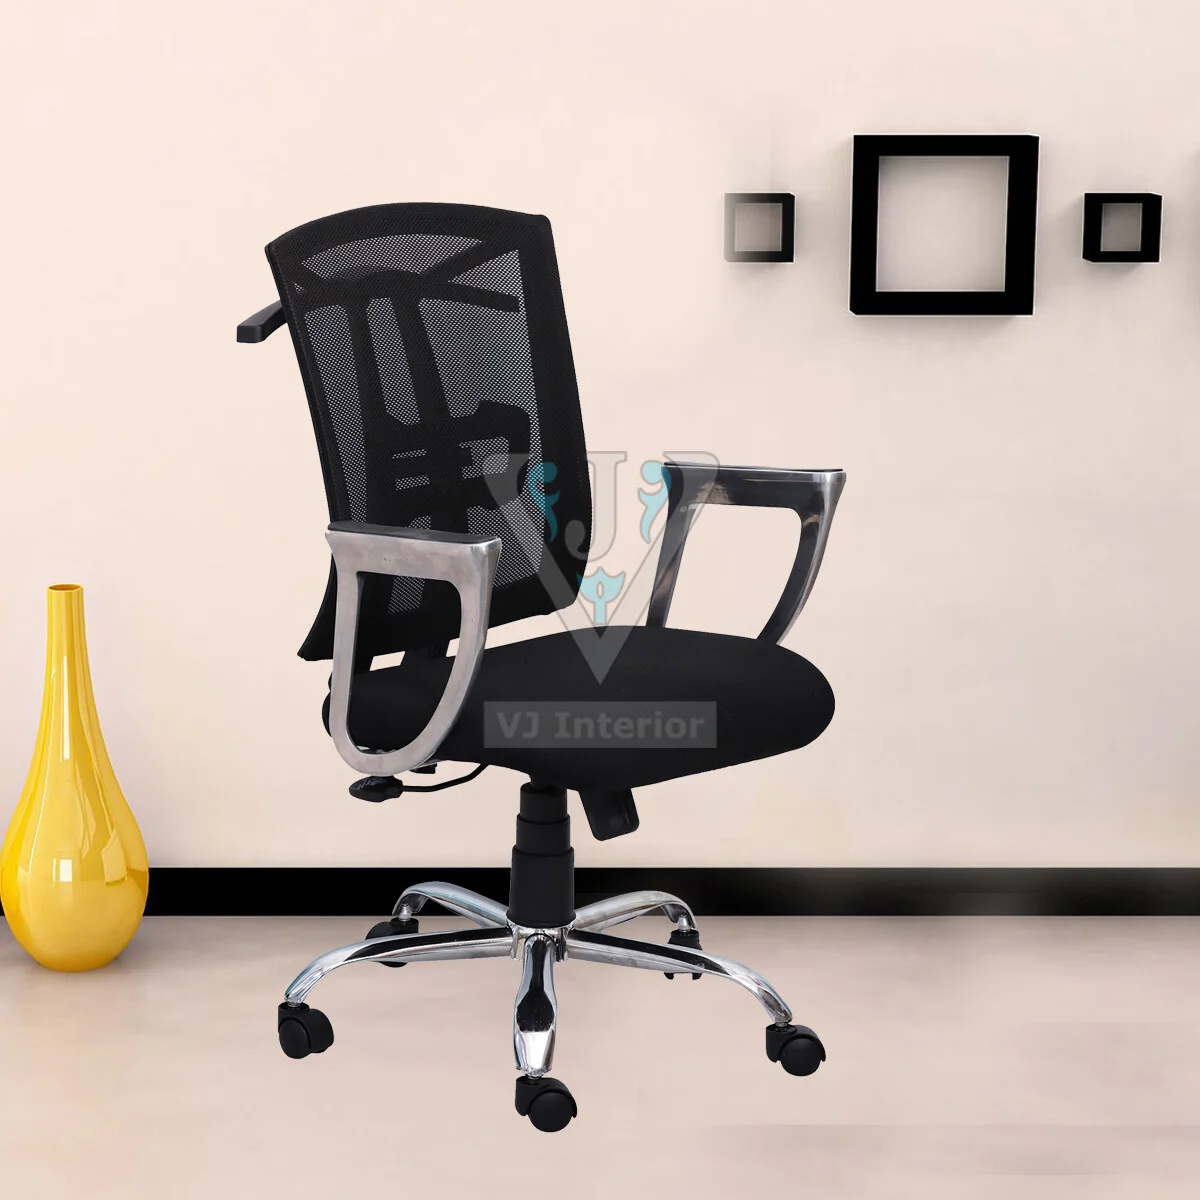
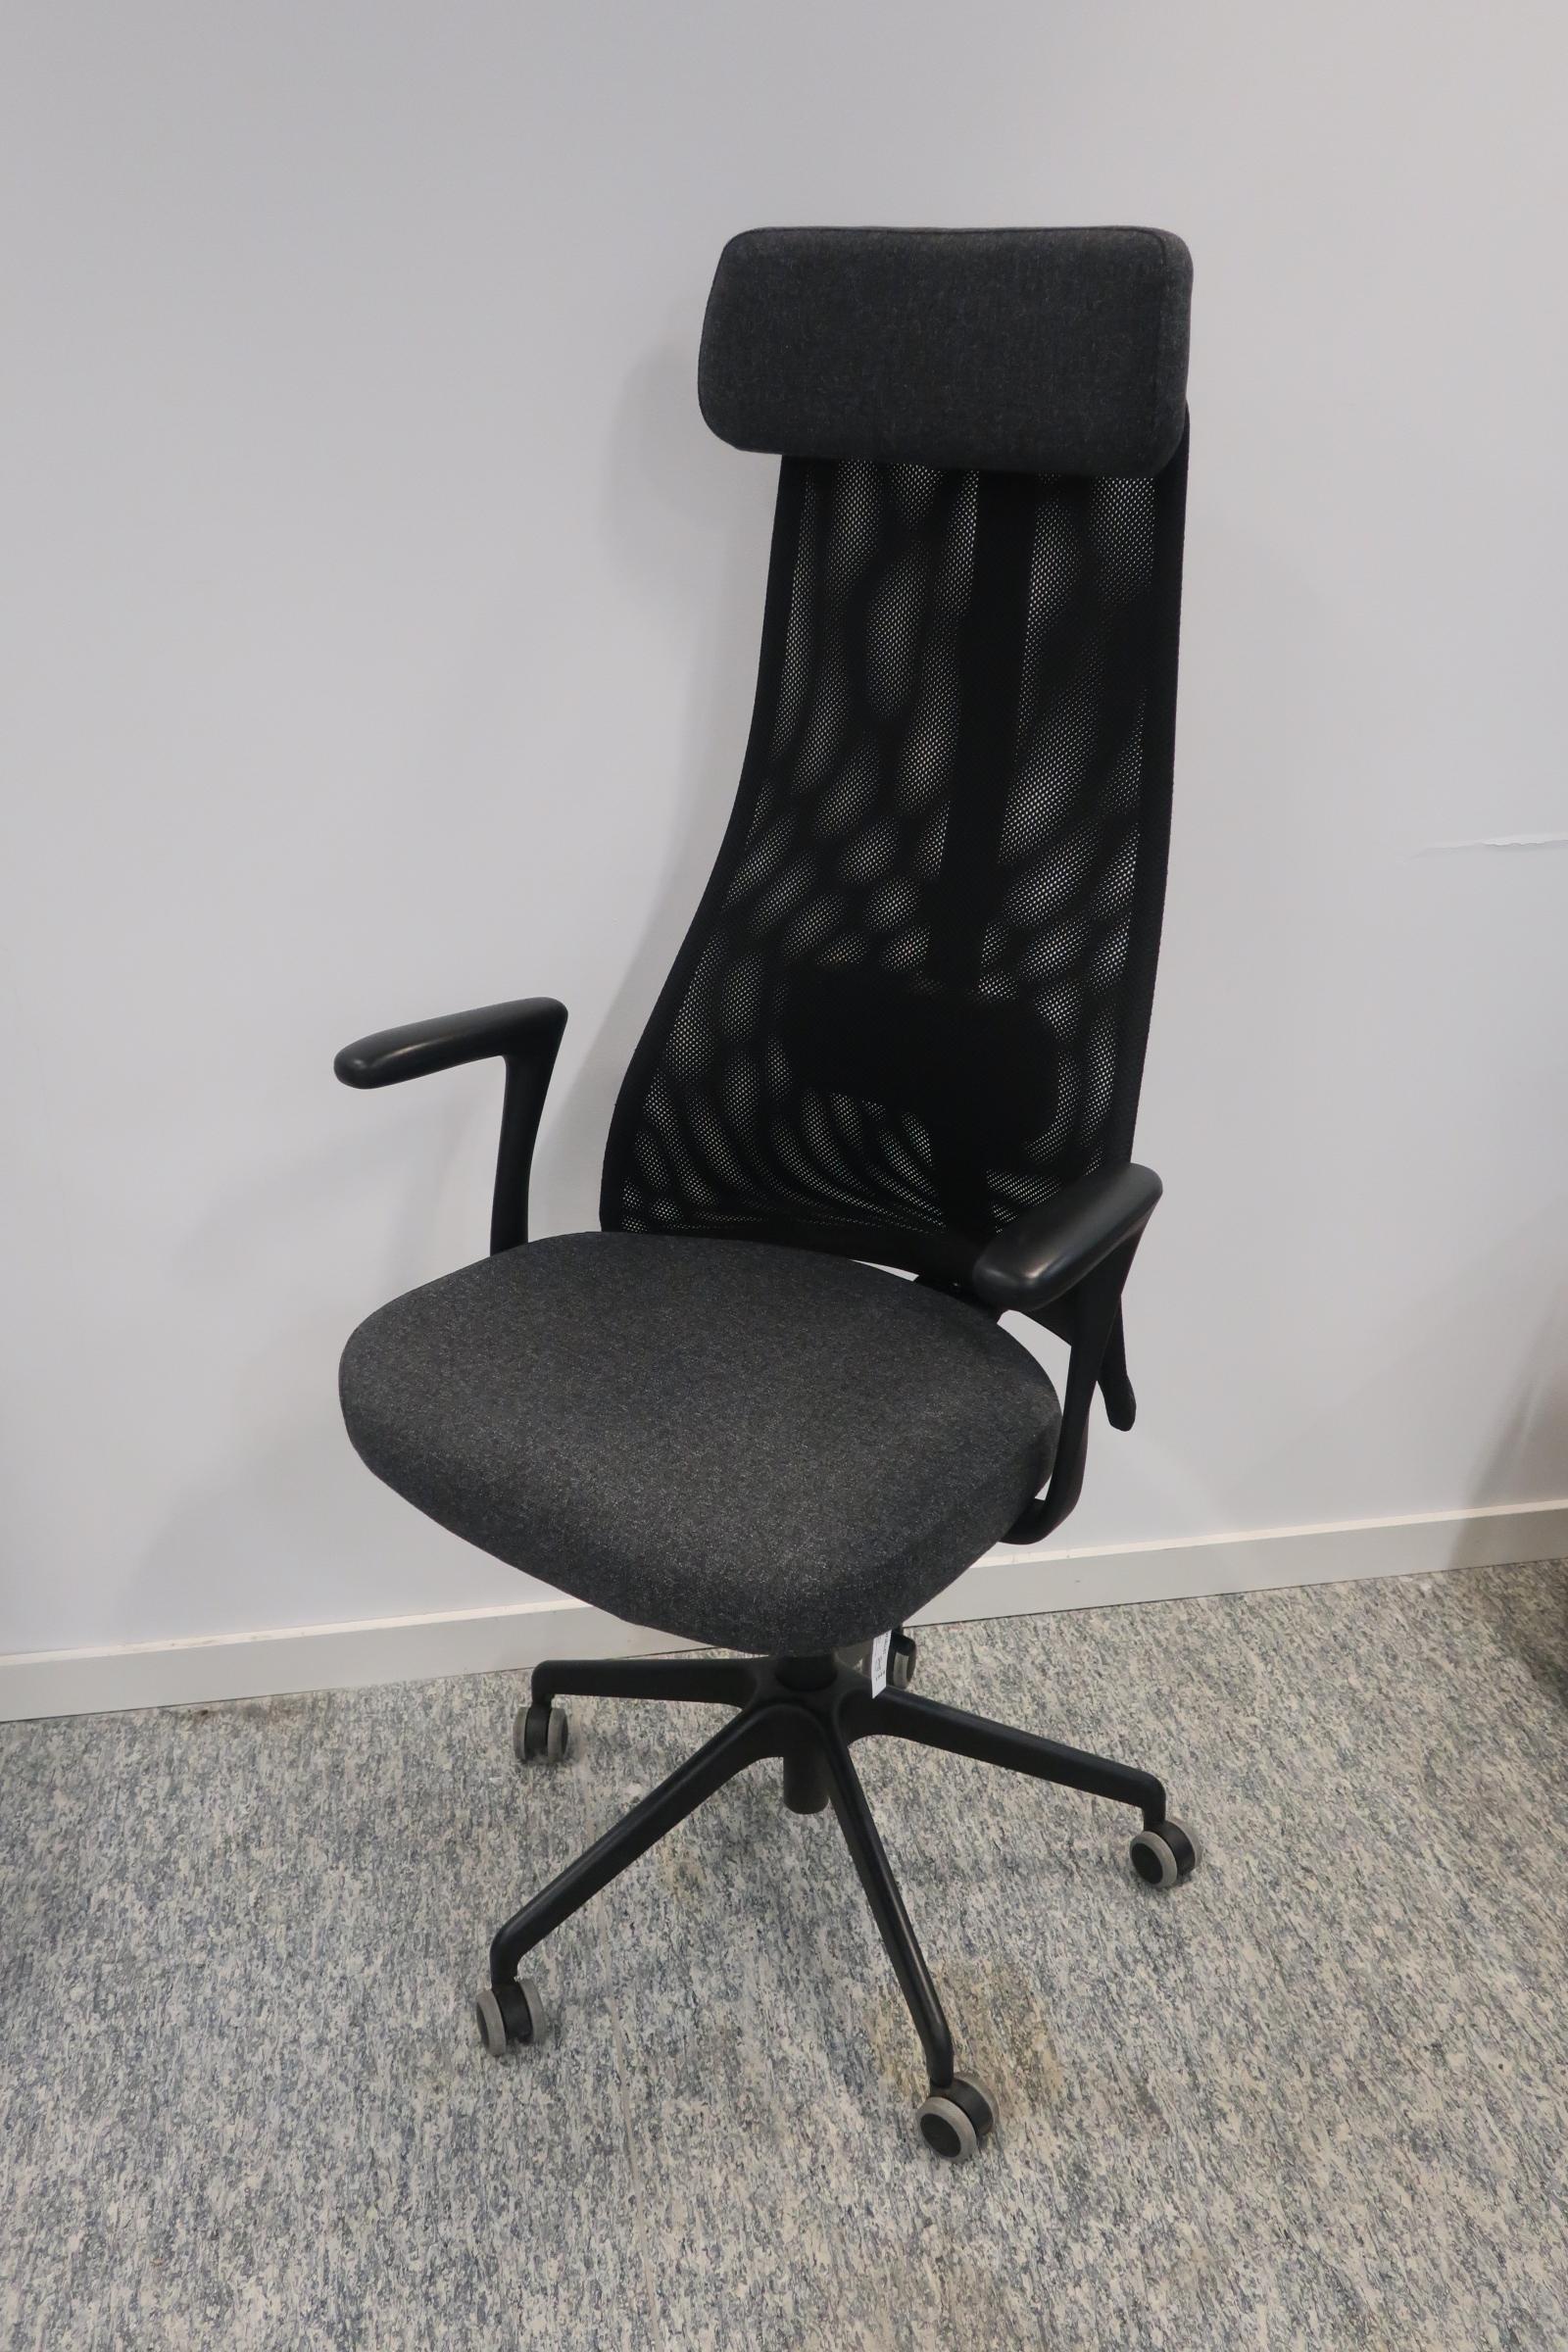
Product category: items_chair
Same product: no